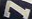
Number: 7